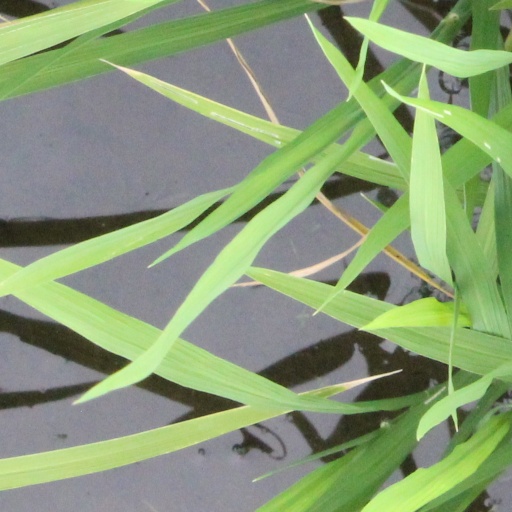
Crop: rice